Kikimora

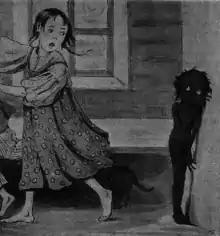
Child frightened by shy (house) Kikimora by Tatiana Nikolaevna Gippius (1877–1957).

The kikimora might have the snout of a dog, a chicken beak or can even resemble a goat-like entity with glowing eyes and horns. In fact, it can take any part of an animal's face or body. It is always feminine and can appear as an old woman or a beautiful girl. She might even appear as a deceased family member.